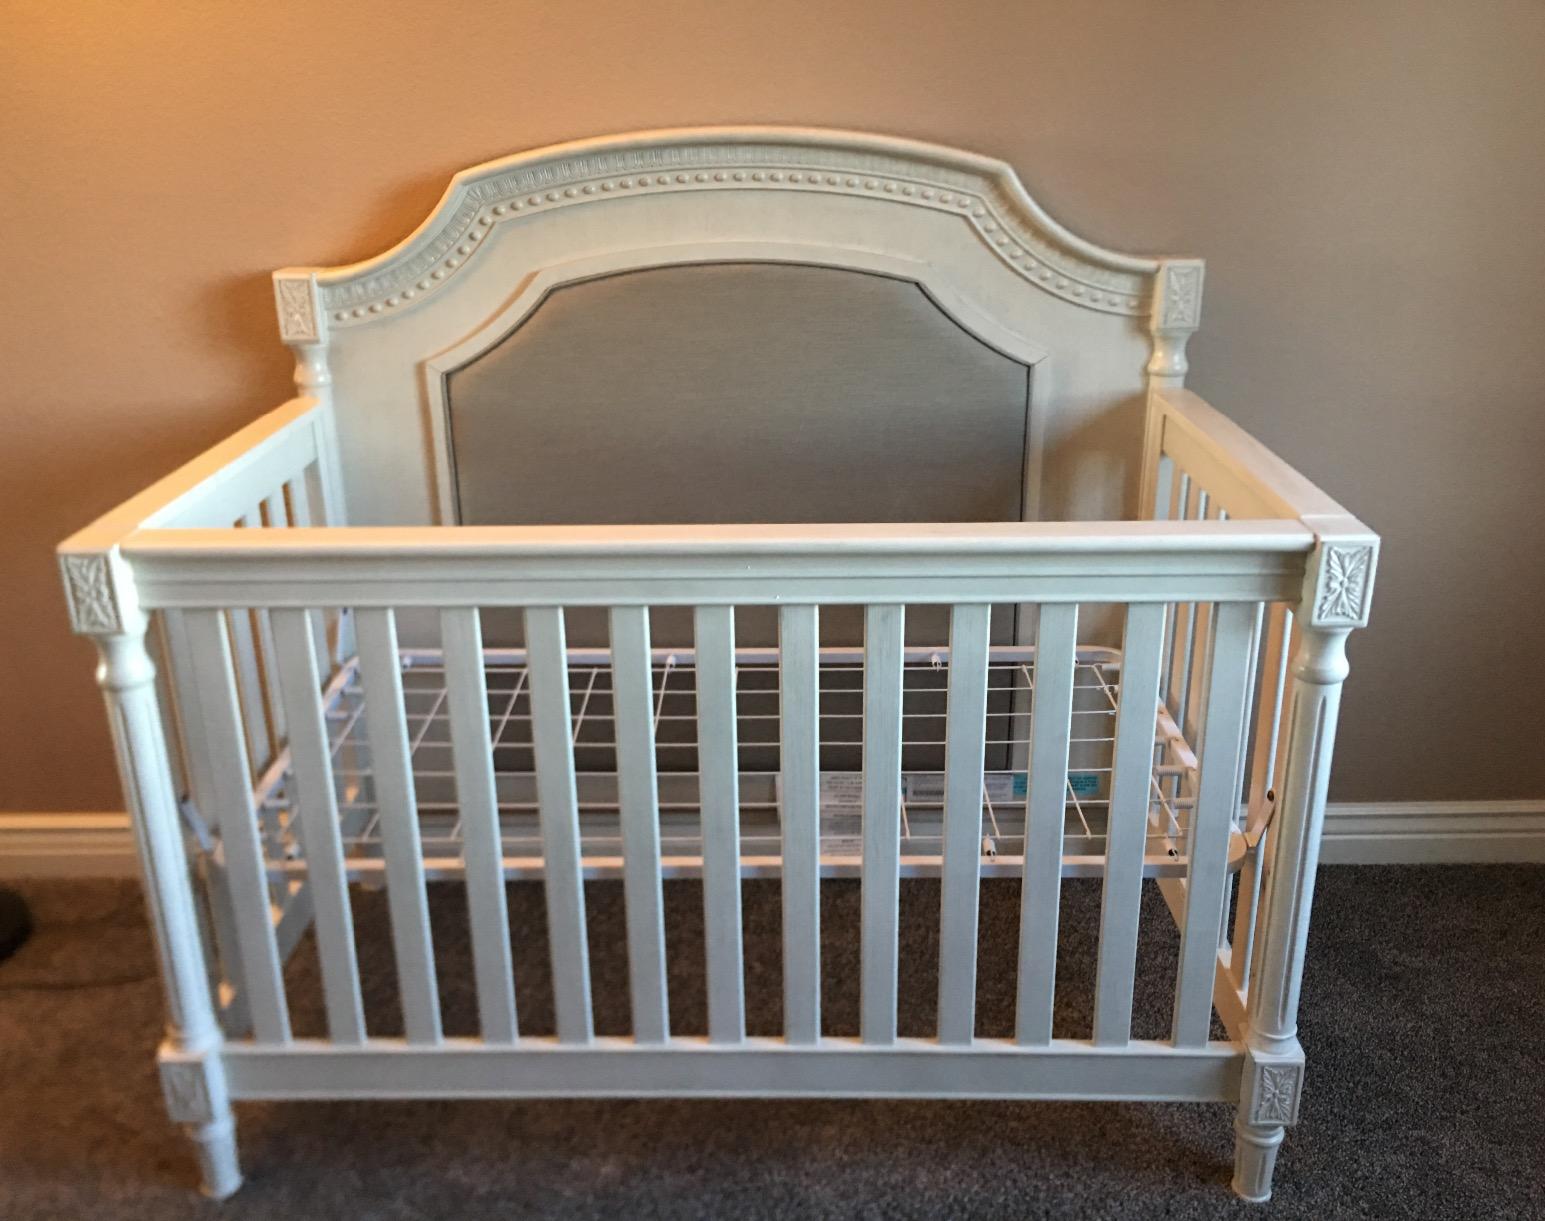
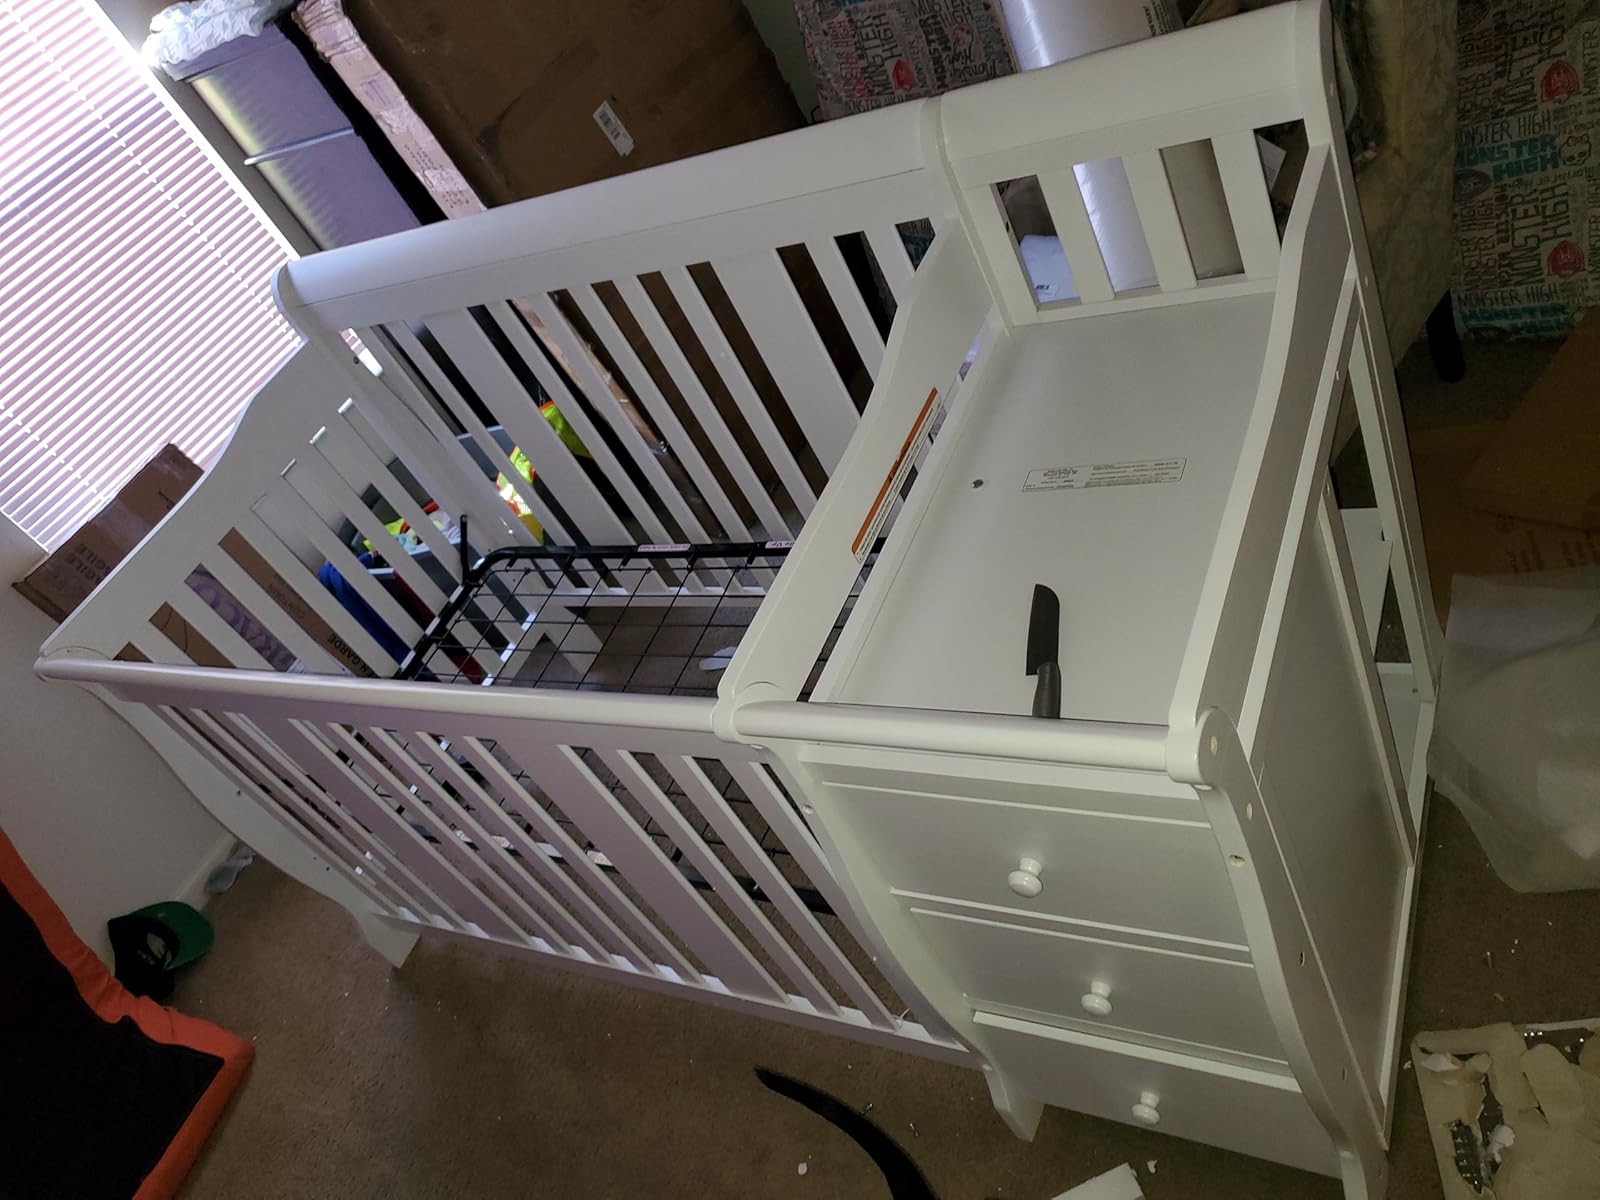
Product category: products_crib
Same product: no